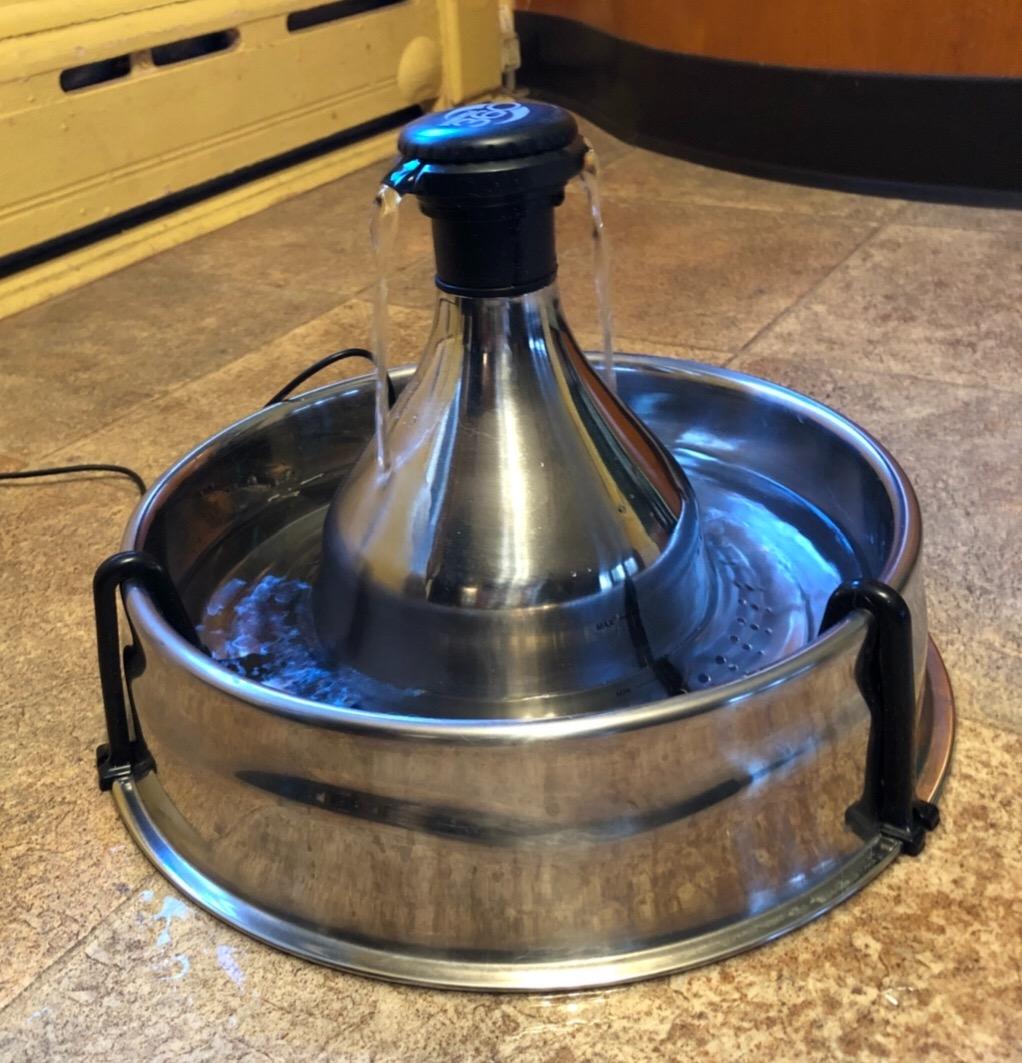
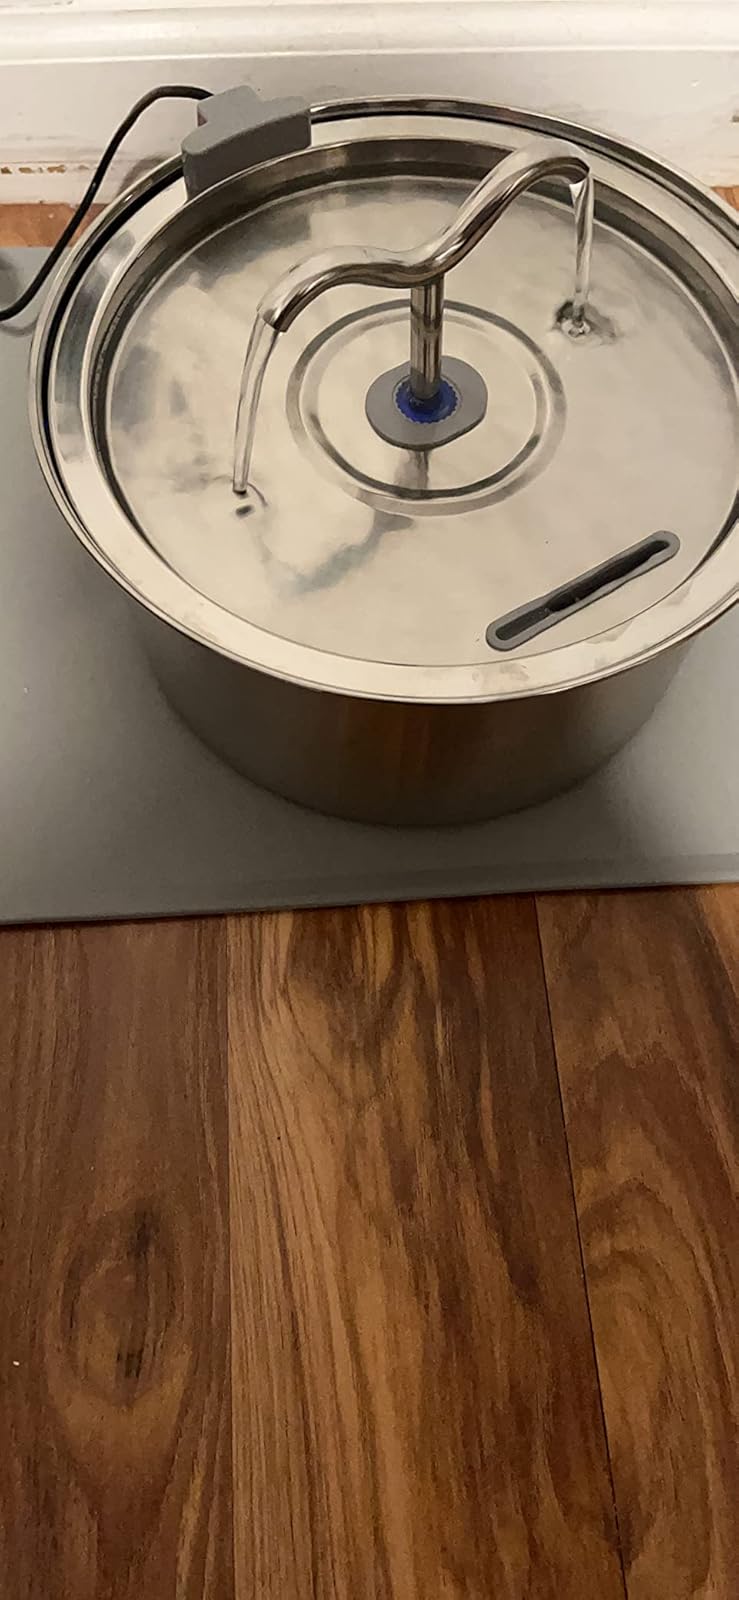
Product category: items_bowl
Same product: no